Euronews

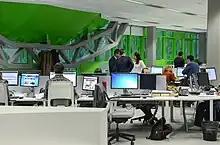
Offices at Euronews headquarters in Lyon, shortly after its opening in 2015

In 2018, Euronews' English-language channel began to gradually revamp its programming schedule, with the roll-out of a new slate of presenter-led programming to complement its already existing shows, a move that was reported earlier in the year, after the success of its presenter-led special reports and weekly programming introduced in recent years. Alongside conventional rolling news shows with newsreaders, debate programming, talk shows, and new presenter-led long-form shows began to be offered during the weekly schedule, and throughout programs, Euronews reporters from different nationalities will be offering context on stories close to their respective home nationalities.